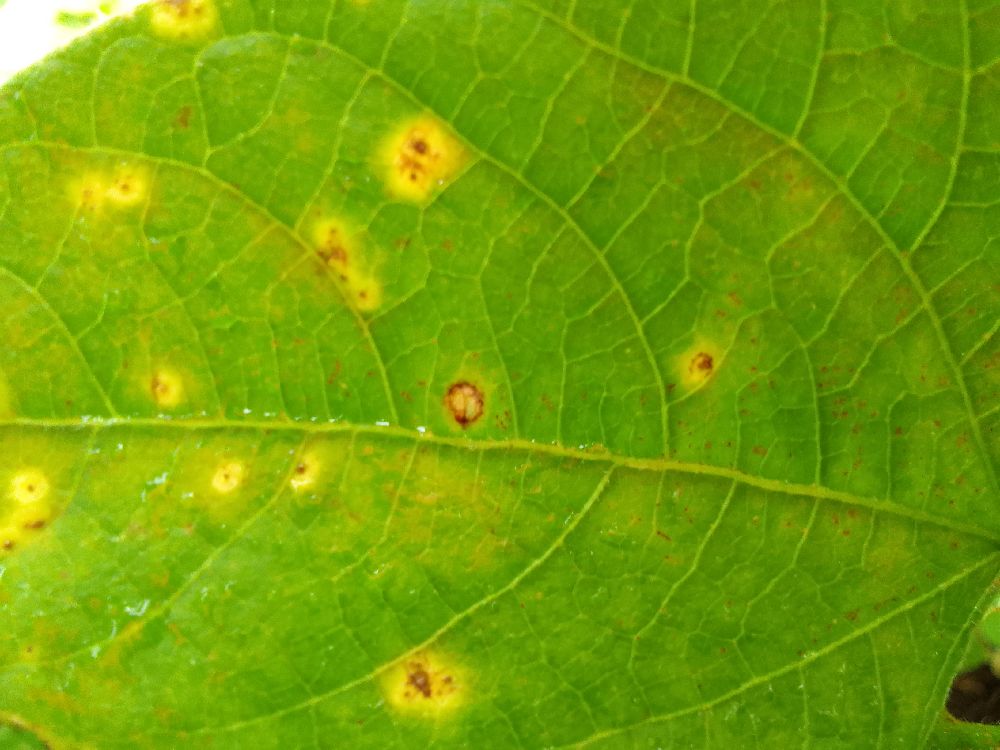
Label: anthracnose